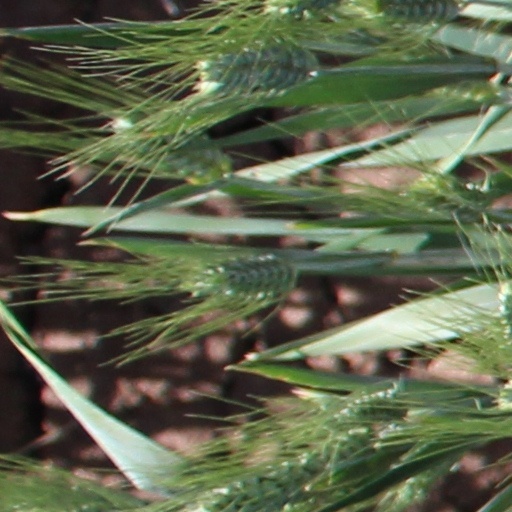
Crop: wheat